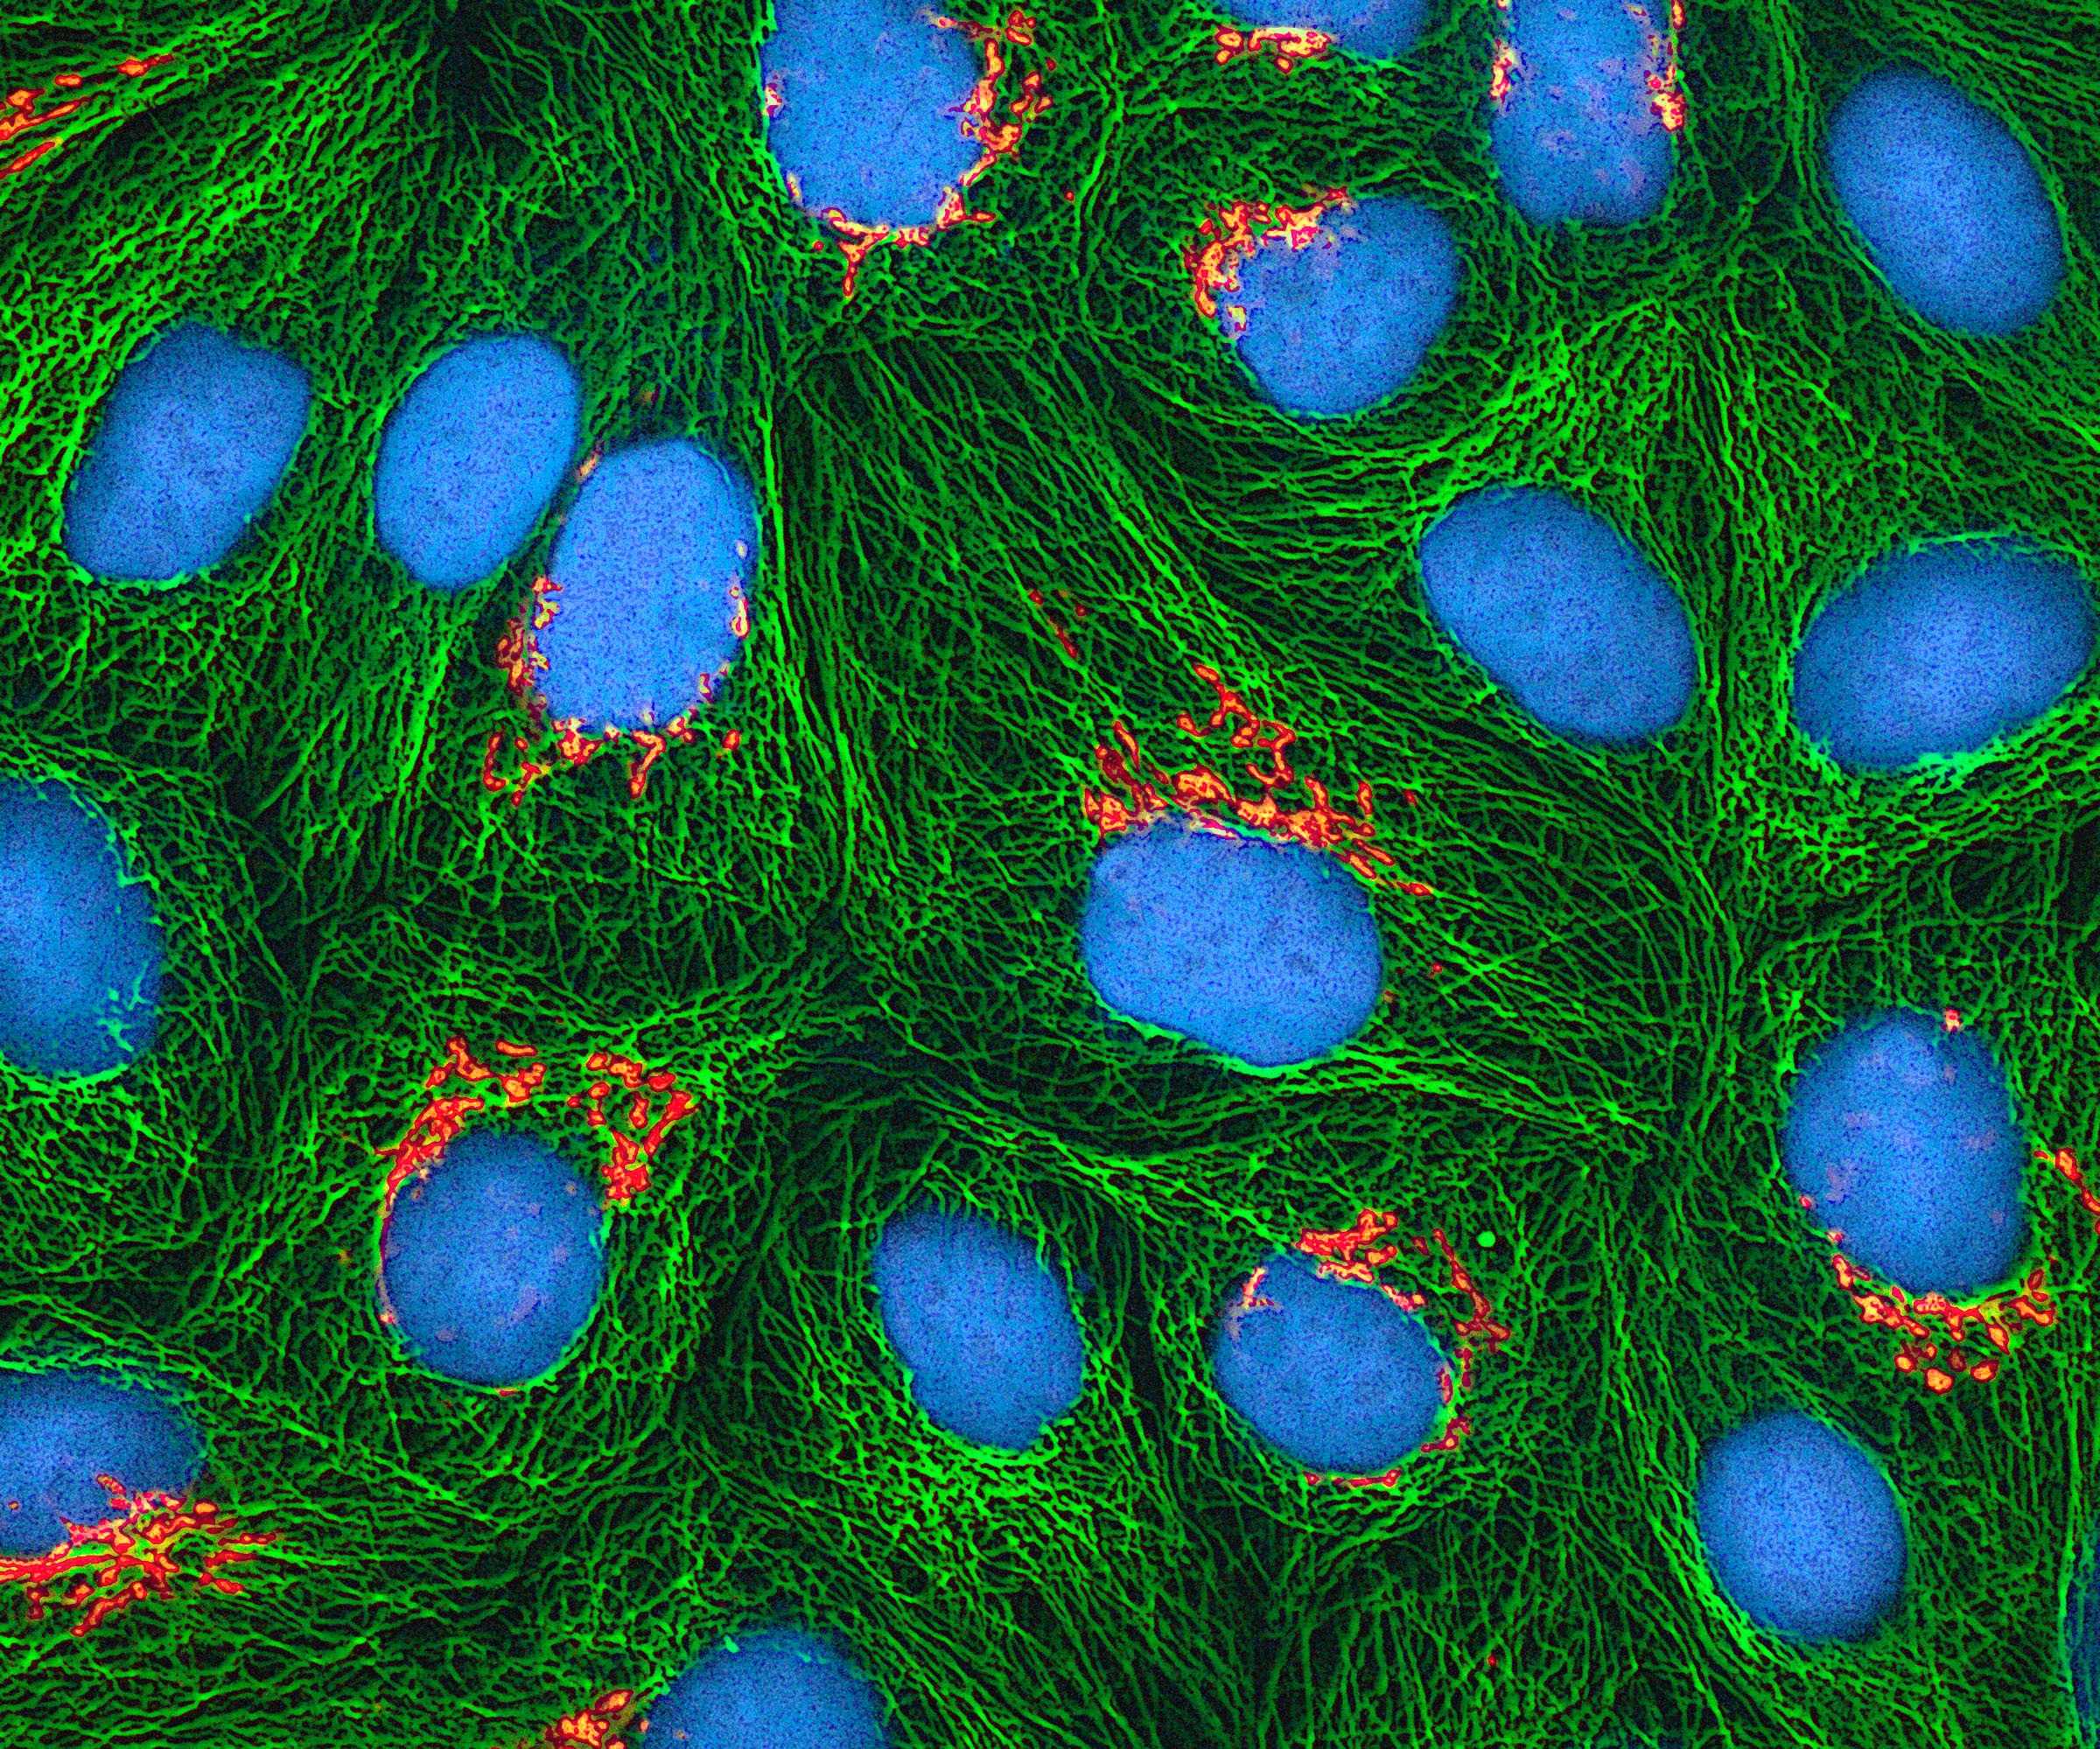
grass, plant, lawn, texture, leaf, flower, green, blue, toy, circle, stained, macro photography, cultured, electron microscope, hela cells, fluorescent protein, microtubules